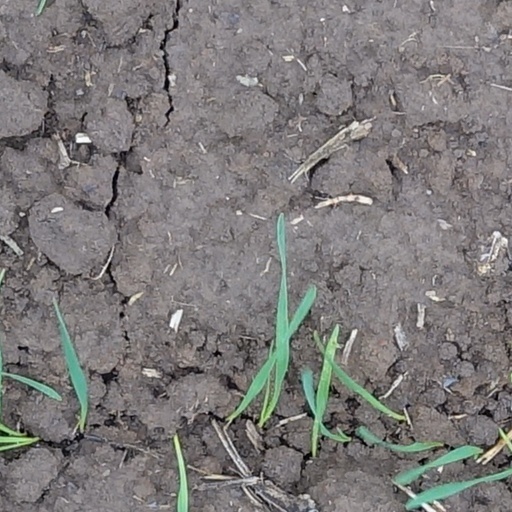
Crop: wheat